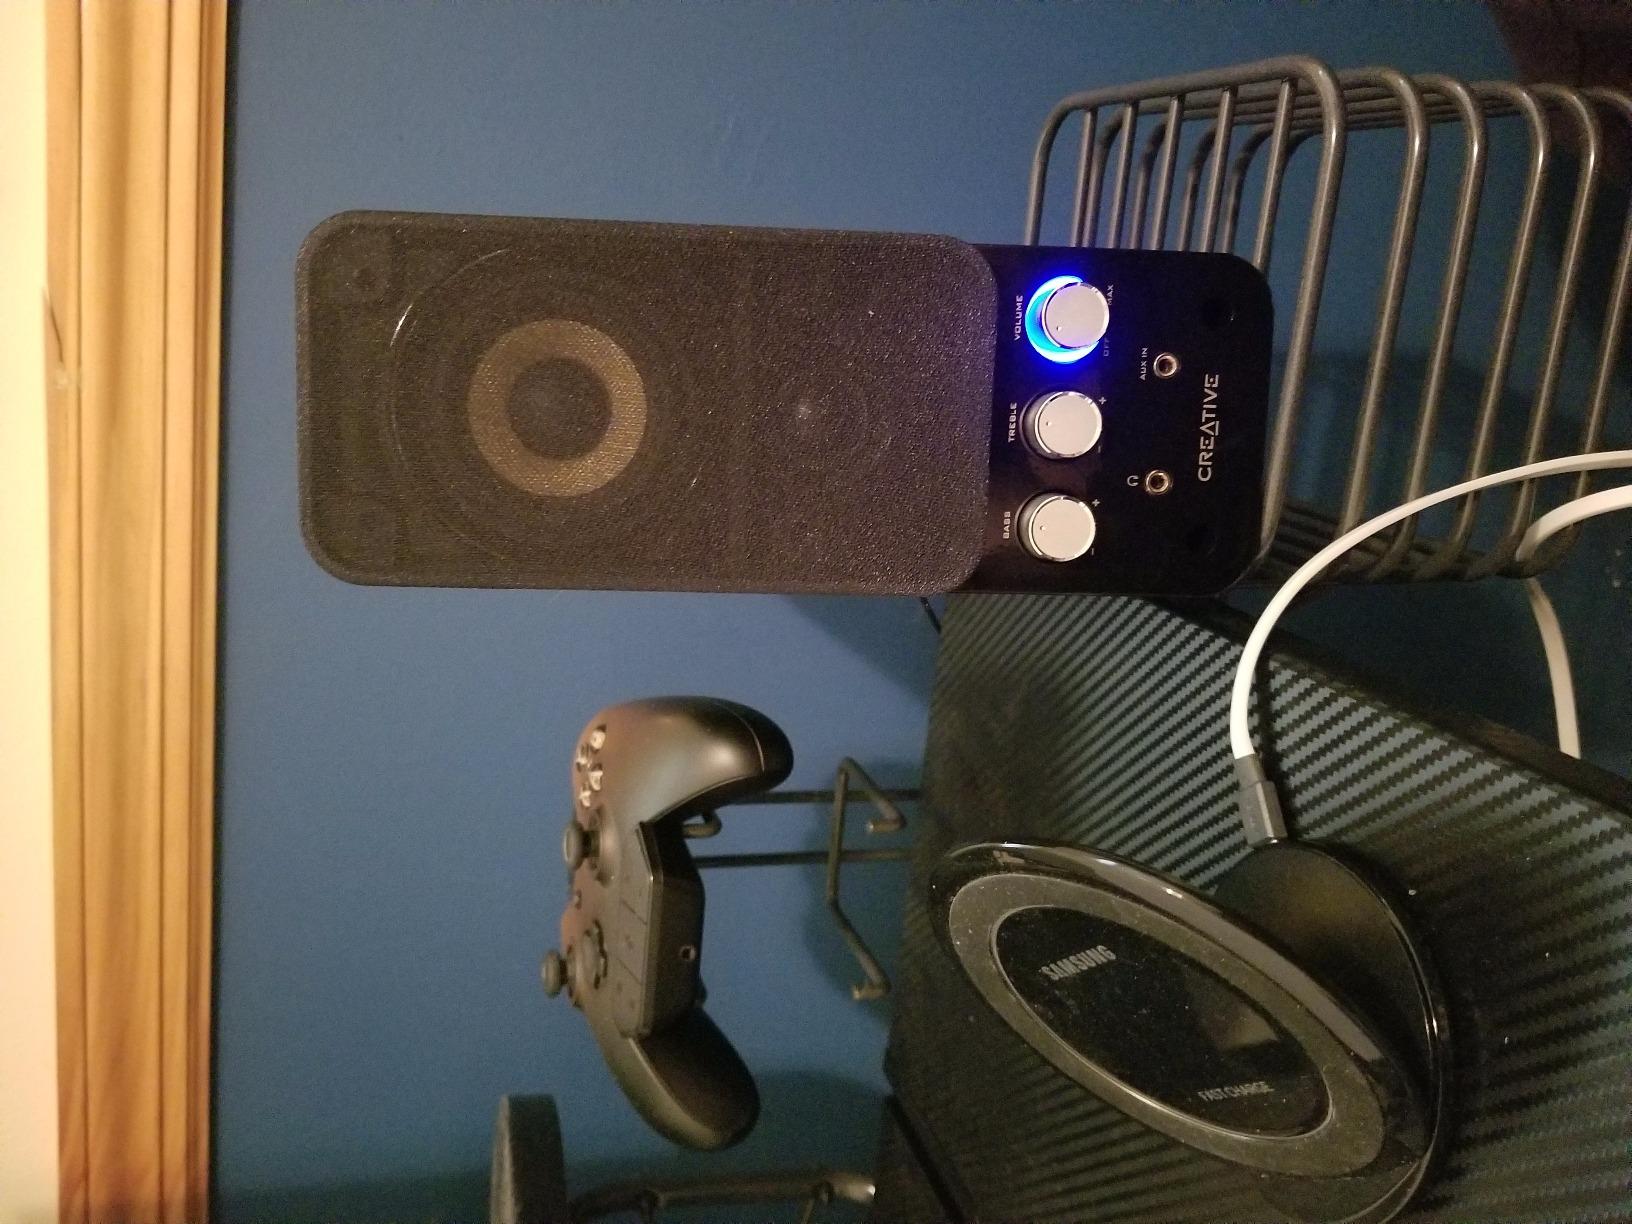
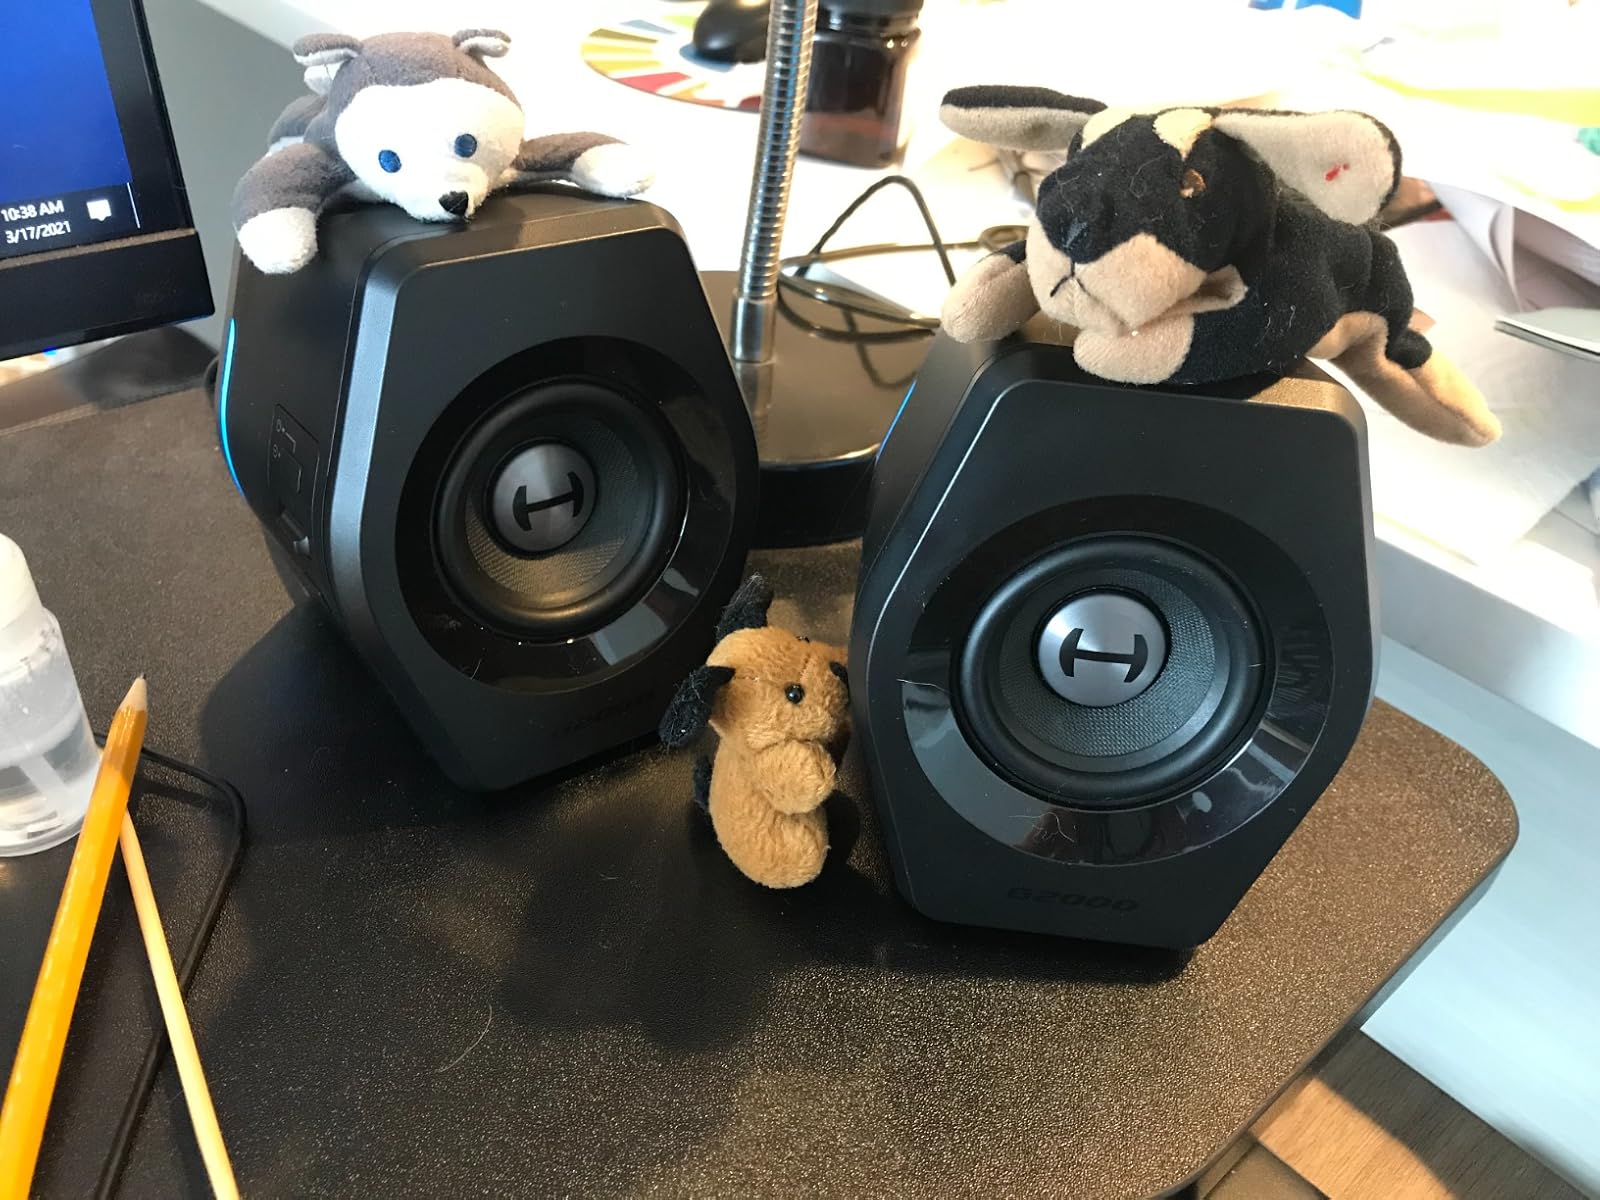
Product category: speaker
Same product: no